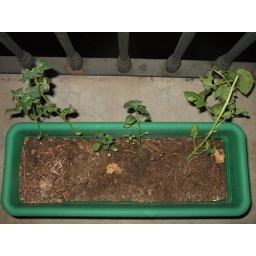
Potatoes plants in my balcony